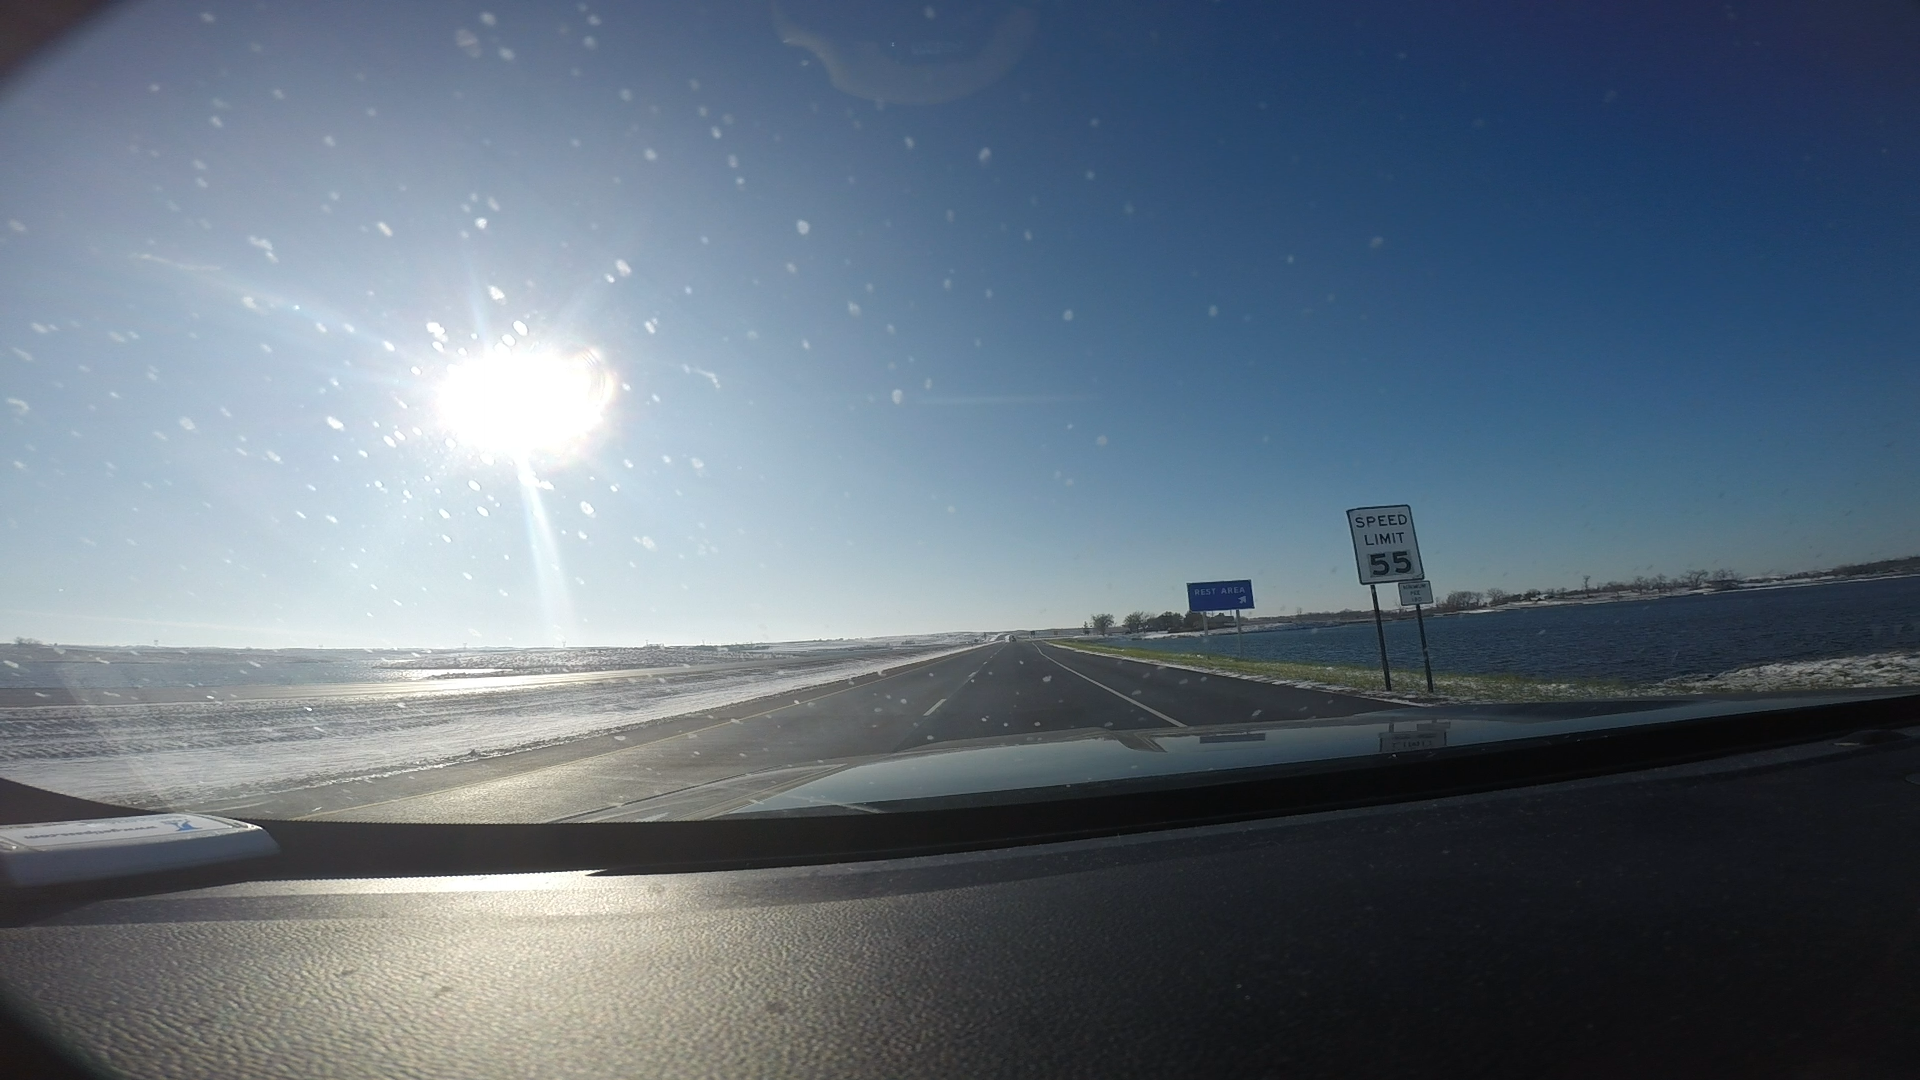
Speed limit sign label: mph55